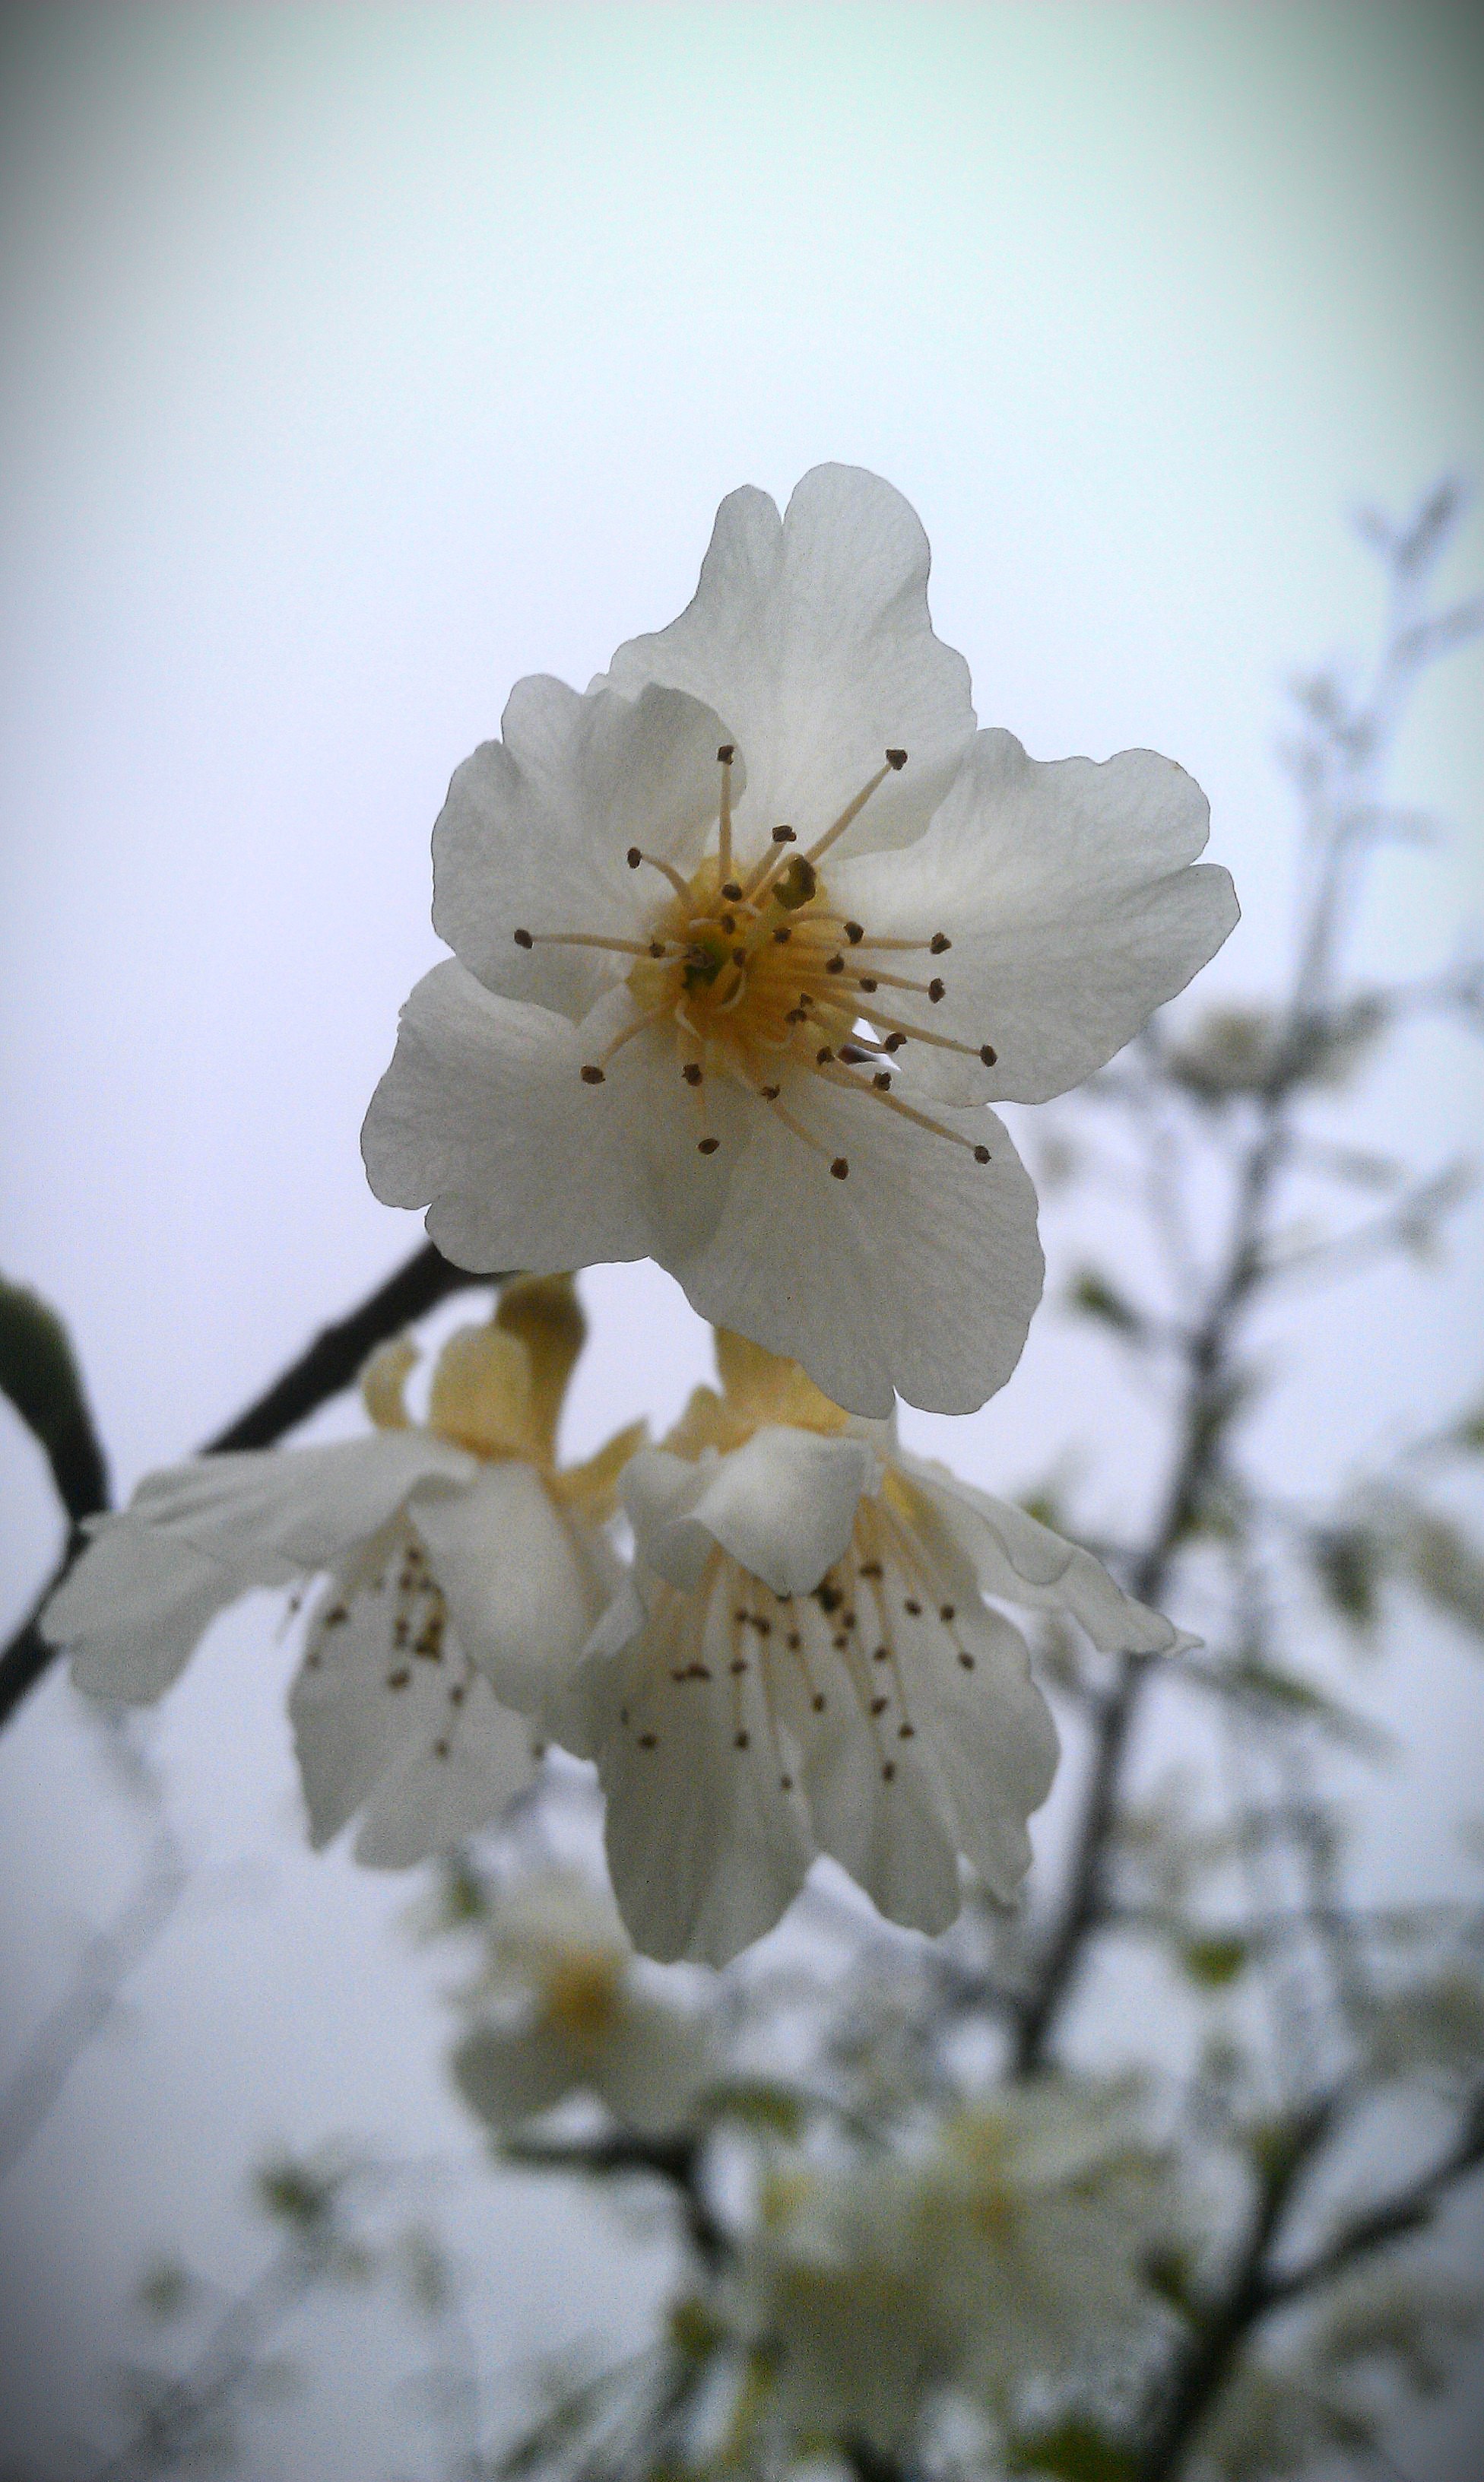
tree, branch, blossom, plant, white, flower, petal, spring, produce, botany, flora, season, cherry blossom, close up, macro photography, peach blossom, flowering plant, the peach blossom